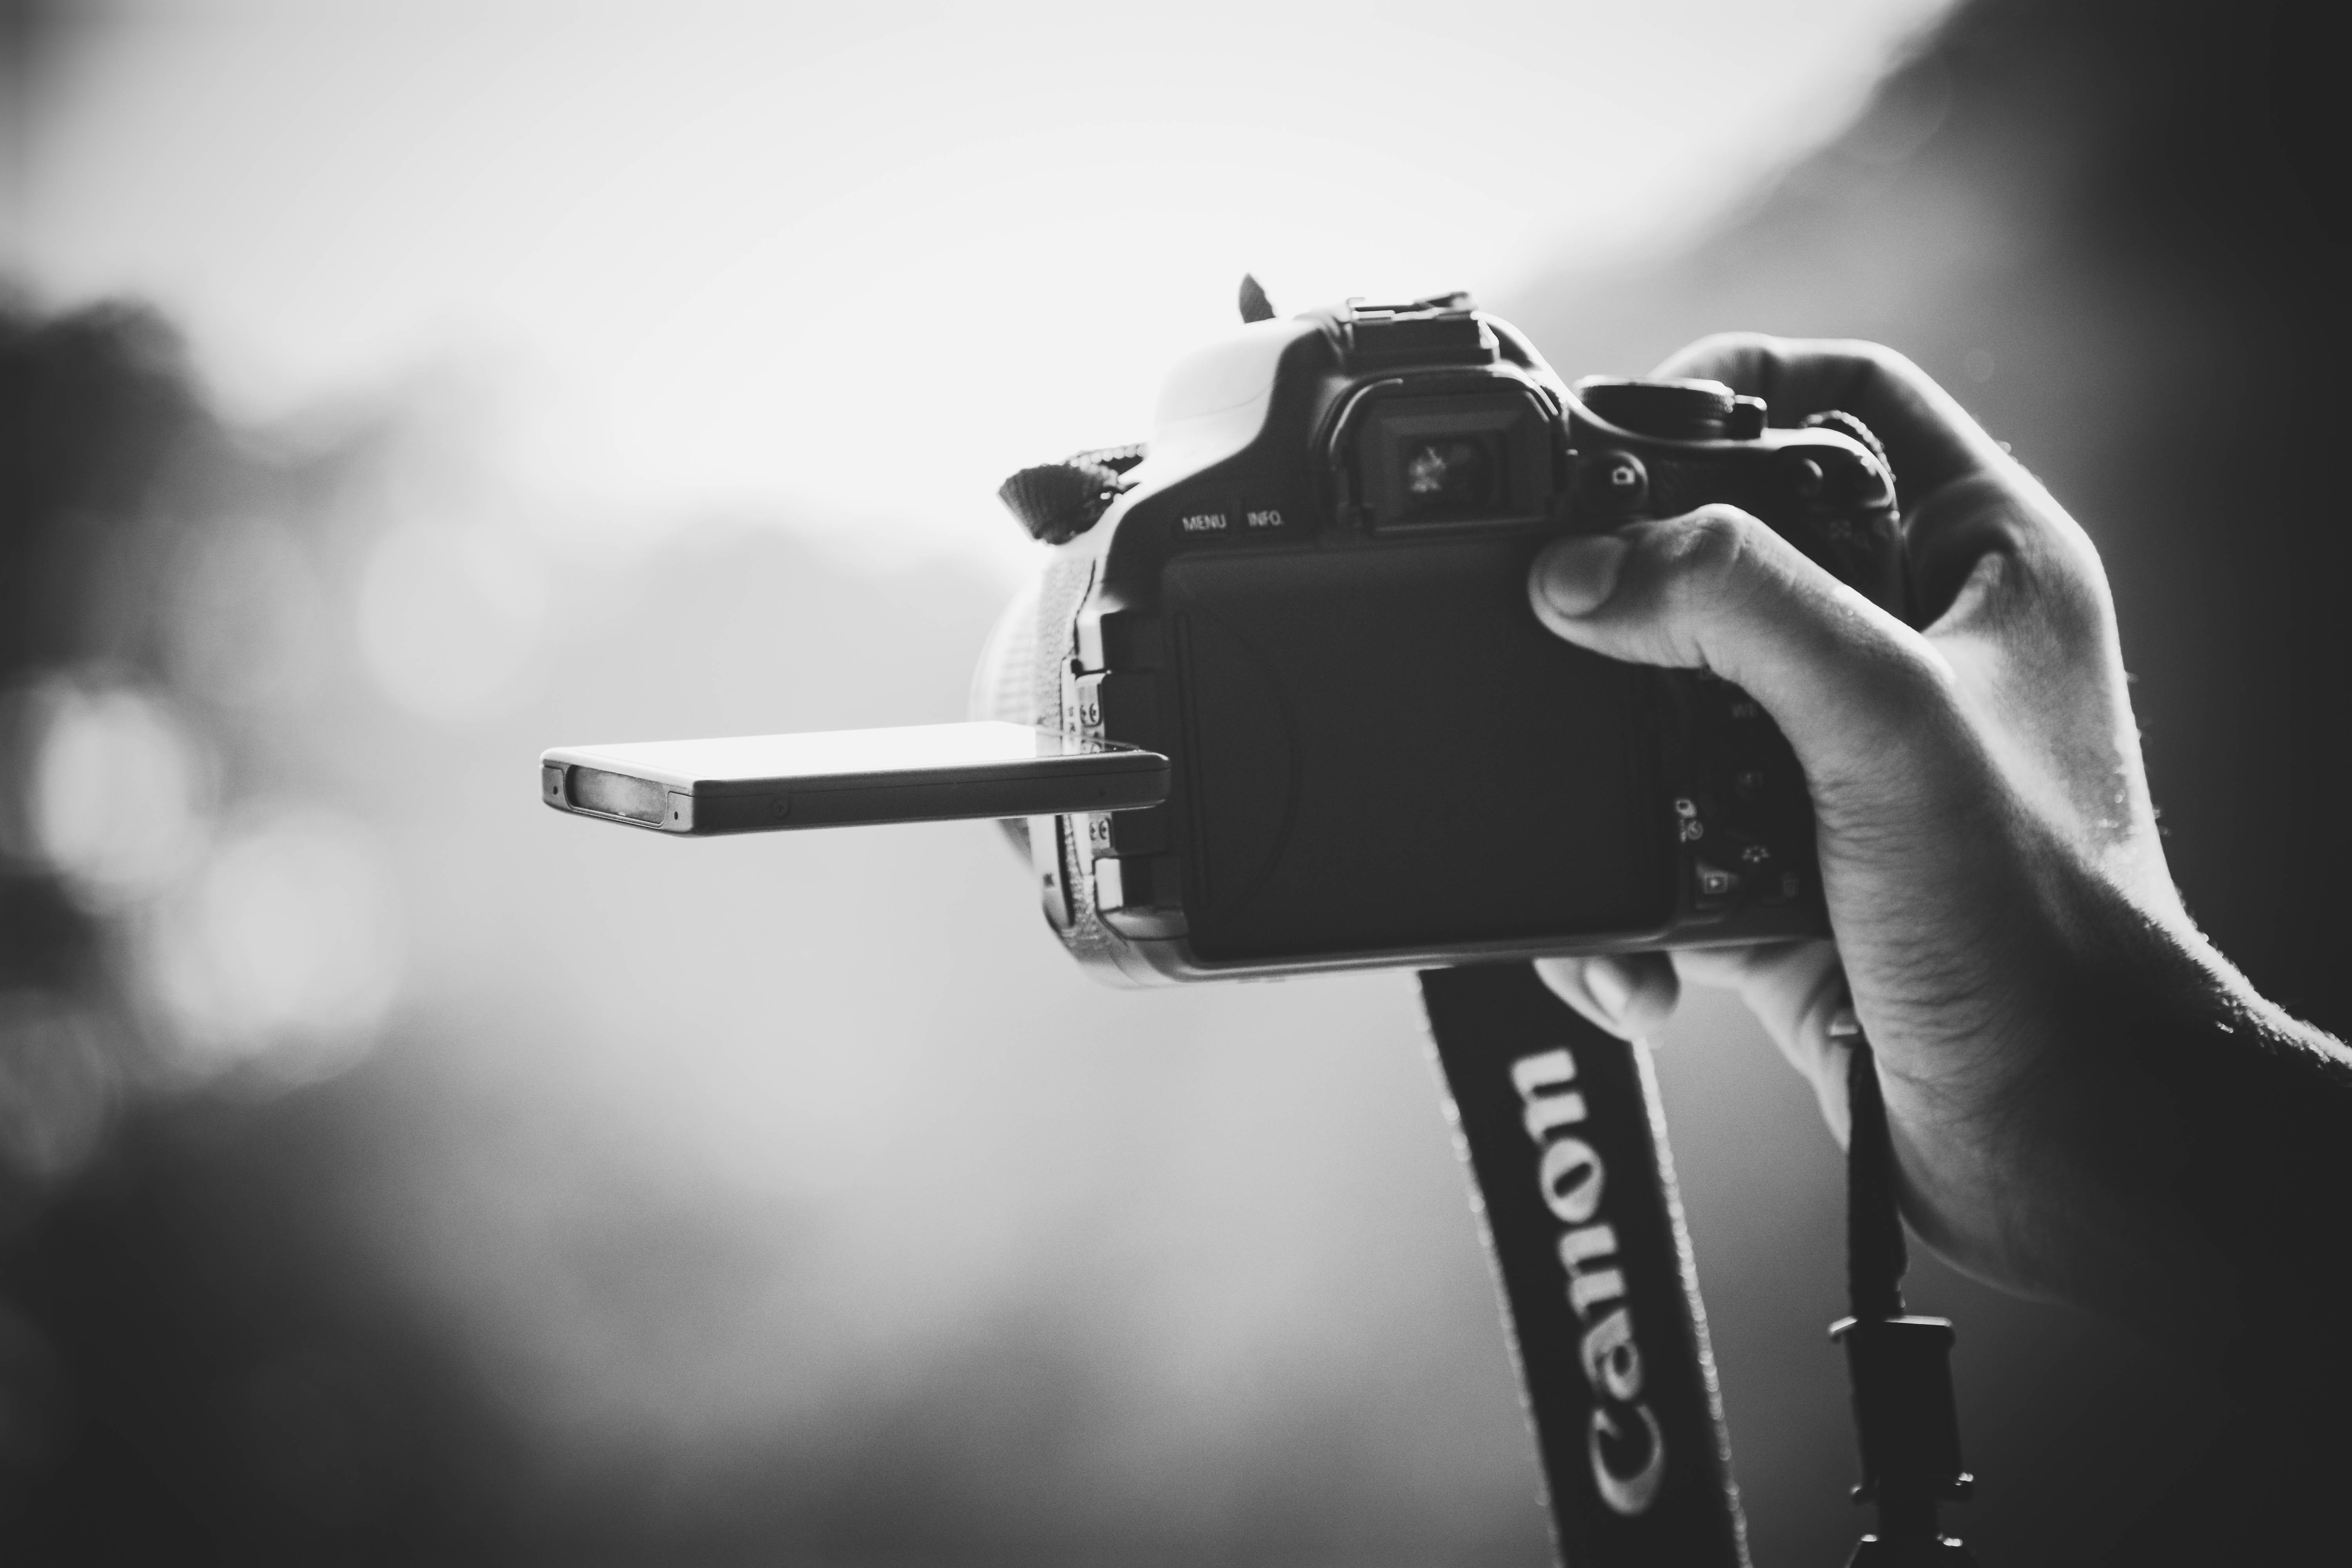
hand, light, black and white, white, camera, photography, photographer, canon, darkness, black, monochrome, reflex camera, digital camera, photograph, monochrome photography, digital slr, film noir, single lens reflex camera